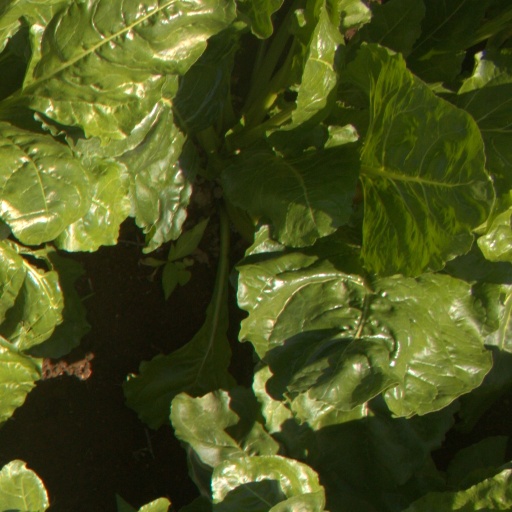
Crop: sugar beet